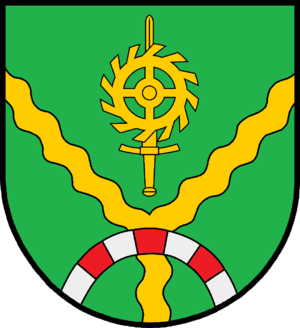
Sollerup (Sydslesvig)
Coat of arms of Sollerup (Sydslesvig)
Sollerup er en landsby og kommune beliggende ved Jerrisbæks udmunding i Trenen på gesten i Sydslesvig. Administrativt hører kommunen under Slesvig-Flensborg kreds i den tyske delstat Slesvig-Holsten. Kommunen samarbejder på administrativt plan med andre kommuner i omegnen i Eggebæk kommunefællesskab. Den omfatter Jerrisbæk, Solbro, Sollerup Mølle og Visbøl. I kirkelig henseende hører Sollerup under Jørl Sogn. Sognet lå i Ugle Herred, da Slesvig var dansk indtil 1864.